Dagworth Station

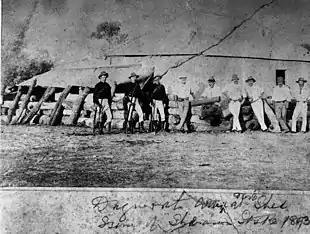
Troopers at Dagworth Station during the shearer's strike in 1894

Dagworth Station is a cattle station located north-west of Winton in central west Queensland in Australia. It was established in 1876 by Messrs Hunter and Urquhart who were living in a grass hut on the property in 1878 when they were still building up the run. One of the adjoining properties in 1887 was Elderslie Station, which at the time was owned by Sir Samuel Wilson.